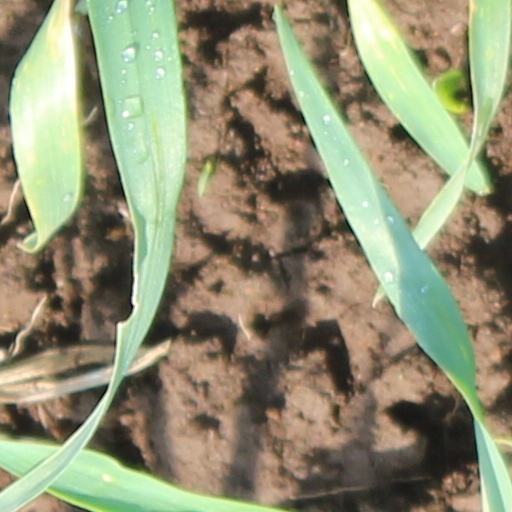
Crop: wheat